Algae

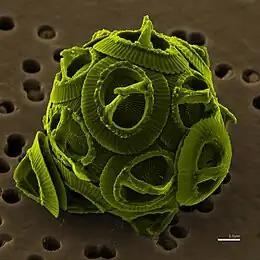
False-color scanning electron micrograph of the unicellular coccolithophore "Gephyrocapsa oceanica"

The algae are a heterogeneous group of mostly photosynthetic organisms that produce oxygen and lack the reproductive features and structural complexity of land plants. This concept includes the cyanobacteria, which are prokaryotes, and all photosynthetic protists, which are eukaryotes. They contain chlorophyll "a" as their primary photosynthetic pigment, and generally inhabit aquatic environments.